Question: Where is the container of tomatoes?
Tambaya: Ina kwanon tumatir?
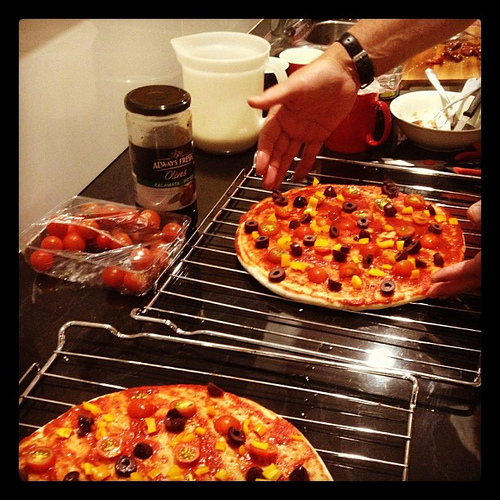
Answer: On the counter.
Amsa: Akan counter.